Catholic Church in England and Wales

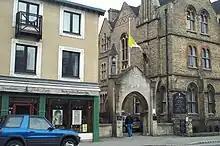
Oratory Church of St Aloysius Gonzaga, Oxford, with the flag of the Vatican City flying at half staff the day after the death of Pope John Paul II

The years from 1688 to the early 19th century were in some respects the lowest point for Catholicism in England. Deprived of their dioceses, four Apostolic Vicariates were set up throughout England until the re-establishment of the diocesan episcopacy in 1850. Although the persecution was not violent as in the past, Catholic numbers, influence and visibility in English society reached their lowest point. The percentage of the population that was Catholic may have declined from 4% in 1700 (out of a population of 5.2 millions) to 1% 1800 (out of a population of 7.25 million) with absolute numbers halved. By 1825, however, the Bishop of Chester estimated that there were "about a half a million Catholics in England." Their civil rights were severely curtailed: their right to own property or inherit land was greatly limited, they were burdened with special taxes, they could not send their children abroad for Catholic education, they could not vote, and priests were liable to imprisonment. Writing about the Catholic Church during this time, historian Antonia Fraser notes: The harsh laws and the live-and-let-live reality were two very different things. This world was divided into the upper classes, the aristocracy and the gentry, and what were literally the working classes. Undoubtedly, the survival of Catholicism in the past [up until 1829] was due to the dogged, but hopefully inconspicuous, protection provided by the former to the latter. Country neighbours, Anglicans and Catholics, lived amicably together in keeping with this "laissez-faire" reality.